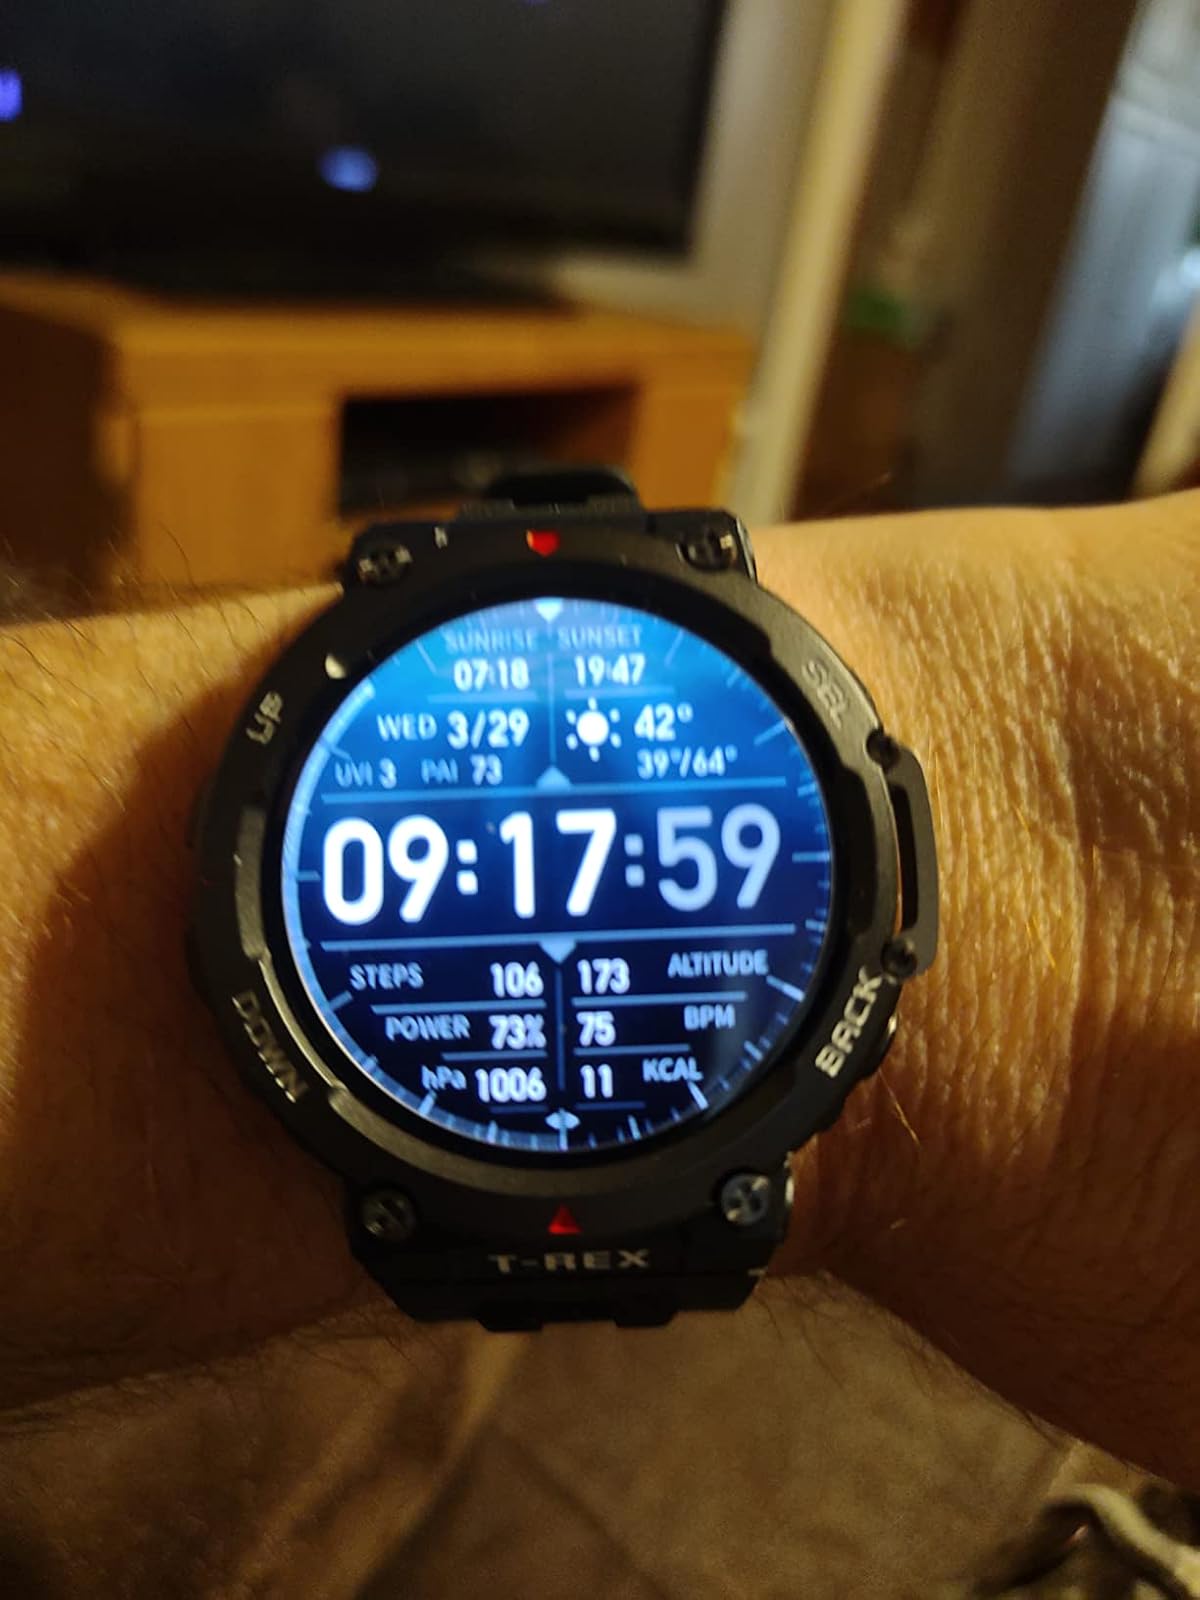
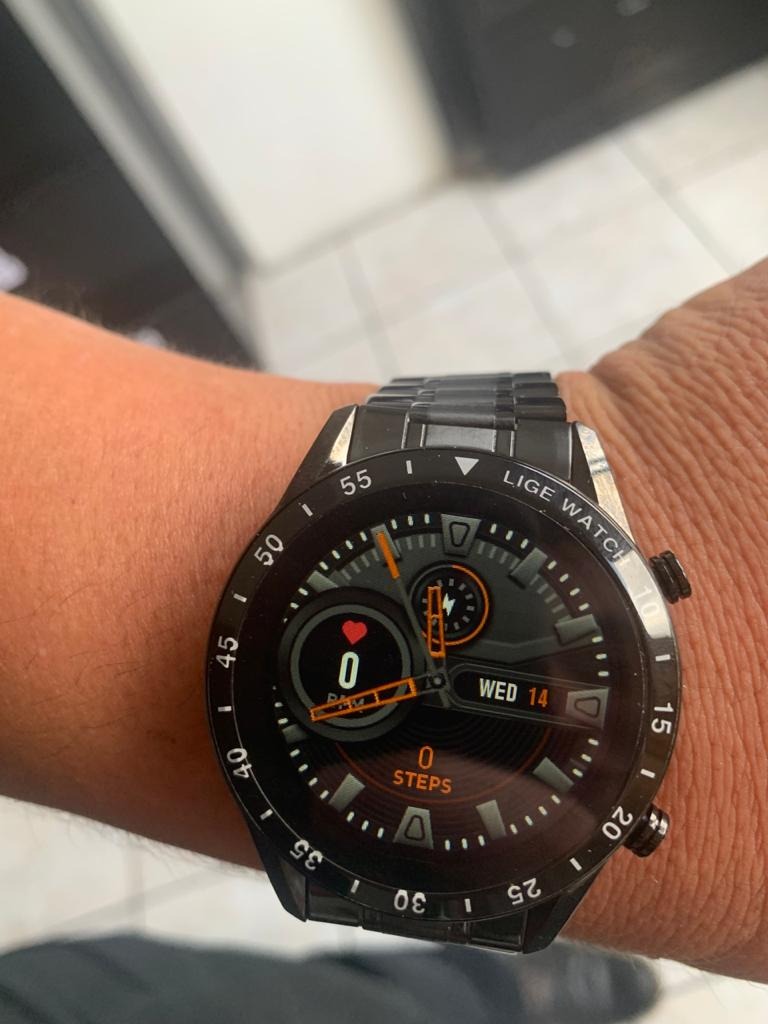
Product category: smartwatch
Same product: no